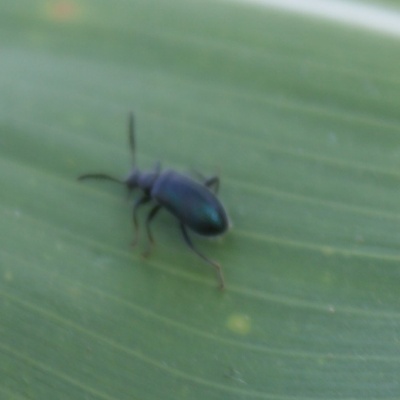
Crop: Maize
Condition: leaf beetle